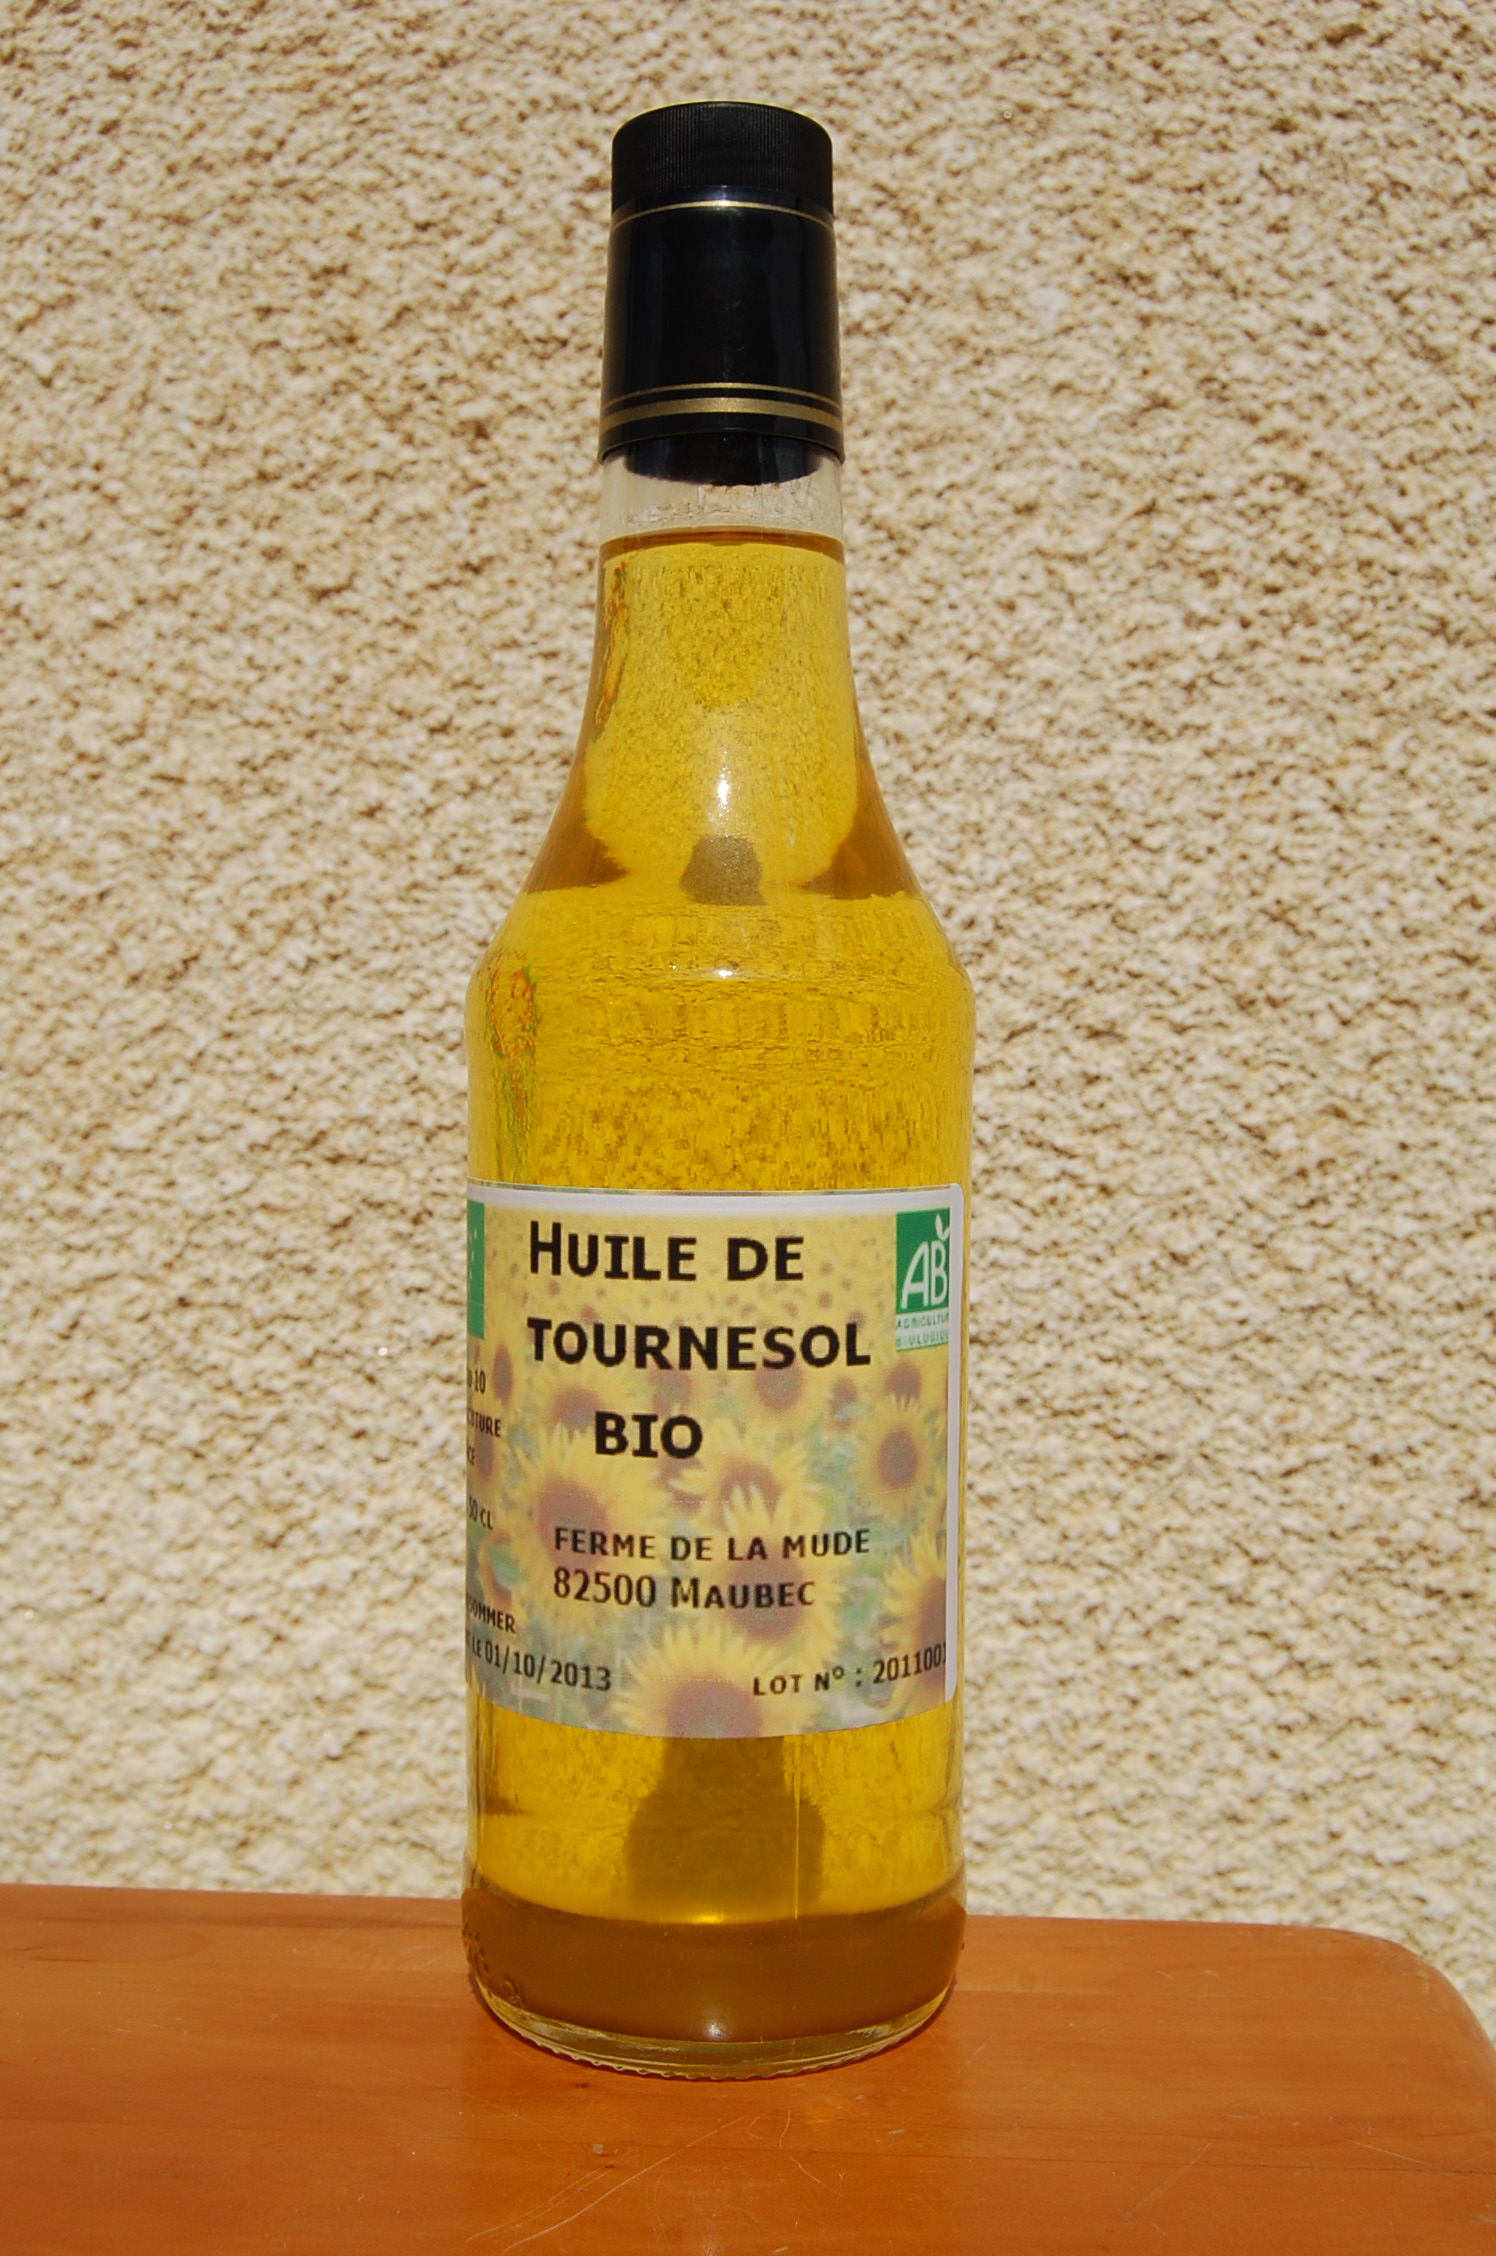
Waste category: plastic